Munich massacre

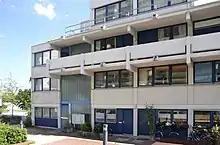
Front view and entrance of the apartment building Connollystraße 31 in 2012. A memorial plaque is visible to the right of the front door.

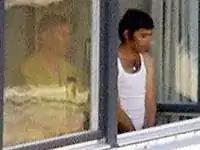
Israeli hostages Kehat Shorr (left) and Andre Spitzer (right) talk to West German officials during the hostage crisis.

The hostages were taken during the second week of the Games. At 4:10 am local time on 5 September, as the athletes slept, eight tracksuit-clad members of the Black September faction of the Palestine Liberation Organization, carrying duffel bags loaded with AKM assault rifles, Tokarev pistols, and hand grenades, scaled a chain-link fence with the assistance of unsuspecting athletes who were also sneaking into the Olympic Village. The athletes were originally identified as Americans but were later claimed to be Canadians.